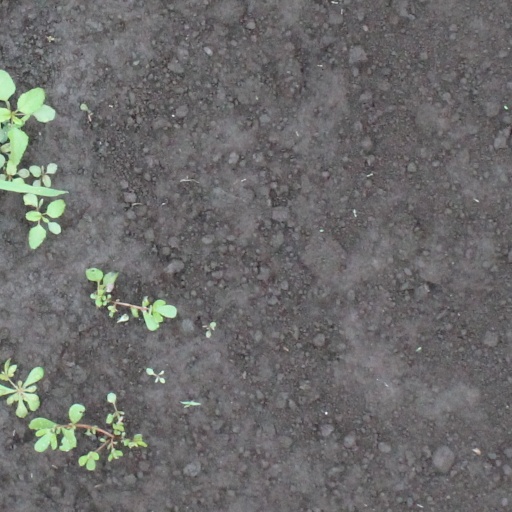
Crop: soybean